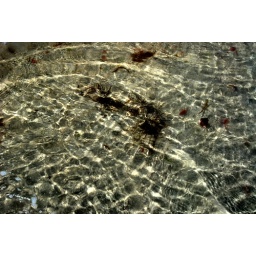
sea weed in water on beach muckross kilcar co donegal 11/7/10